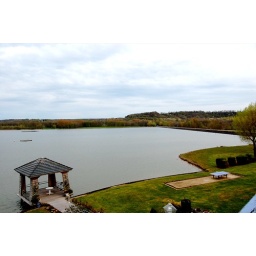
View of the lake from hotel window in the evening.